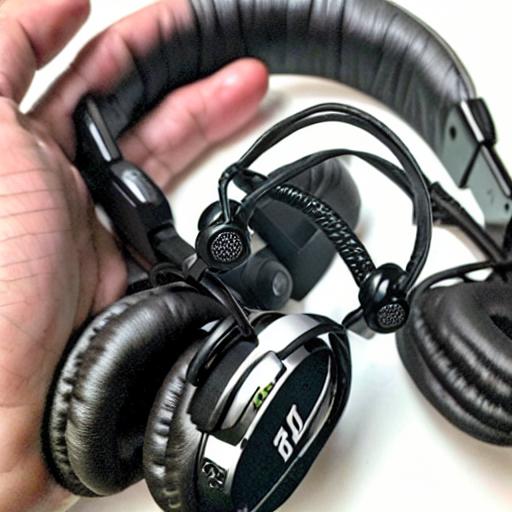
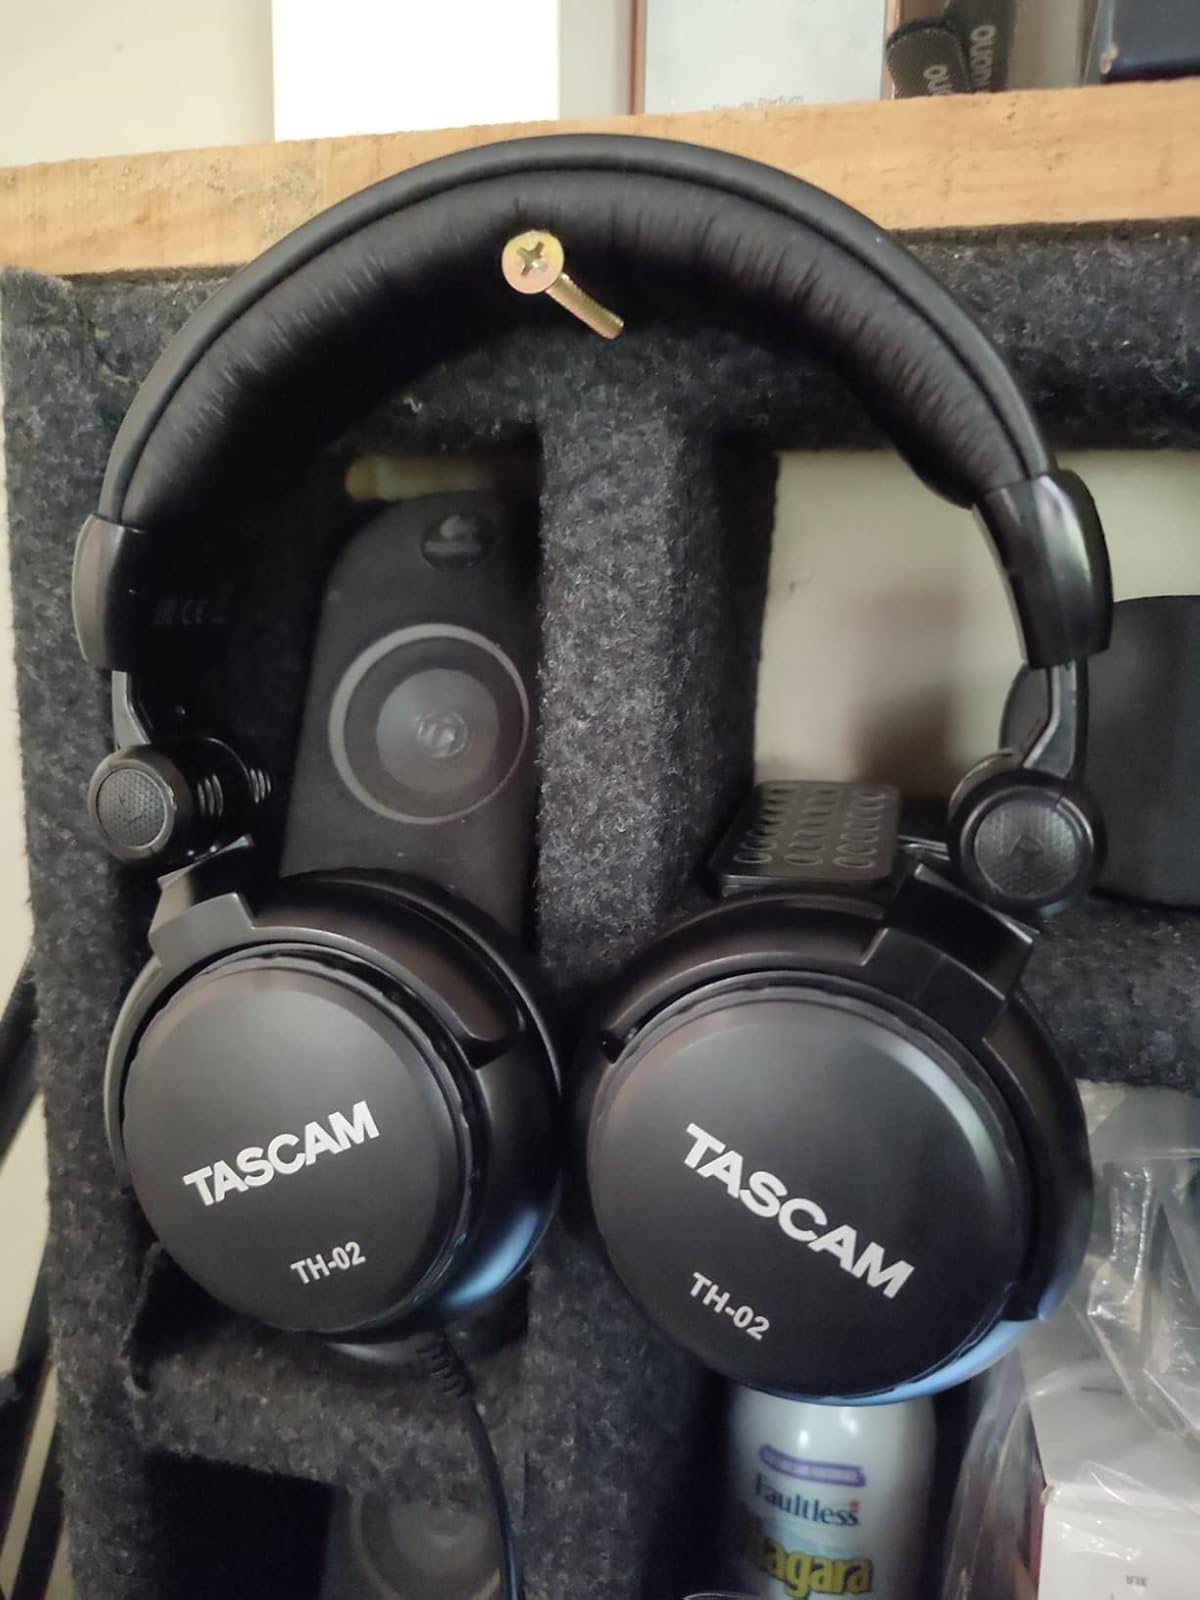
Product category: headphones
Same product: no